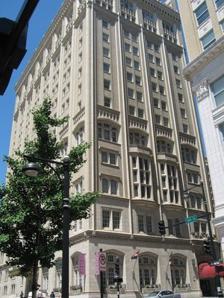
Building: Kansas City Club Building
Country: United States of America
Year built: 1922
United States historic place Kansas City Club Building U.S. National Register of Historic Places The Kansas City Club Building Location 1228 Baltimore Ave., Kansas City , Missouri Area less than one acre Built 1918-1922 Architect Smith, Rea and Lovitt Architectural style Late Gothic Revival NRHP reference No. 02001401 Added to NRHP November 19, 2002 The Kansas City Club Building is a 14-story building in downtown Kansas City , Missouri , built from 1918 to 1922. It has been listed on the National Register of Historic Places since 2002. It was built as the clubhouse of the Kansas City Club , a private club . It remained the clubhouse until 2001, when the club merged with a nearby smaller club. In 2002, a developer bought and renovated the building. The first six floors were a banquet facility called The Clubhouse on Baltimore. The remaining nine floors were converted to loft apartments called The Clubhouse Lofts. In 2020 it was converted to the Hotel Kansas City. References